Emergency medical services

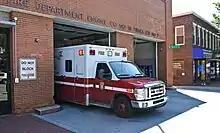
An ambulance of the District of Columbia Fire and Emergency Medical Services Department leaving a fire station

Also in the late 19th century, the automobile was being developed, and in addition to horse-drawn models, early 20th century ambulances were powered by steam, gasoline, and electricity, reflecting the competing automotive technologies then in existence. However, the first motorized ambulance was brought into service in the last year of the 19th century, with the Michael Reese Hospital, Chicago, taking delivery of the first automobile ambulance, donated by 500 prominent local businessmen, in February 1899. This was followed in 1900 by New York City, who extolled its virtues of greater speed, more safety for the patient, faster stopping and a smoother ride. These first two automobile ambulances were electrically powered with 2 hp motors on the rear axle.